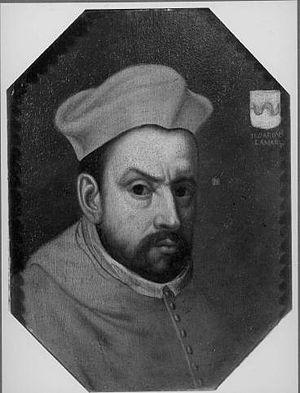
Le prince-évêque de Liège était le souverain de la principauté de Liège.
Gérard de Groesbeek né Gerard van Groesbeeck à Kuringen au Comté de Looz en 1517 et décédé à Liège le 23 décembre 1580. Créé cardinal-prêtre au consistoire du 21 février 1578, il ne semble pas qu'il en ait reçu les insignes. Il fut prince-évêque de la principauté de Liège de 1564 à 1580.
Les dates de prise de fonction et de mort des évêques de Tongres sont incomplètes et parfois erronées. Le premier évêque sur lequel il existe des documents est Domition d'Huy. Les évêques antérieurs au IVᵉ siècle sont légendaires, car l'évêché a été créé au début des années 400.